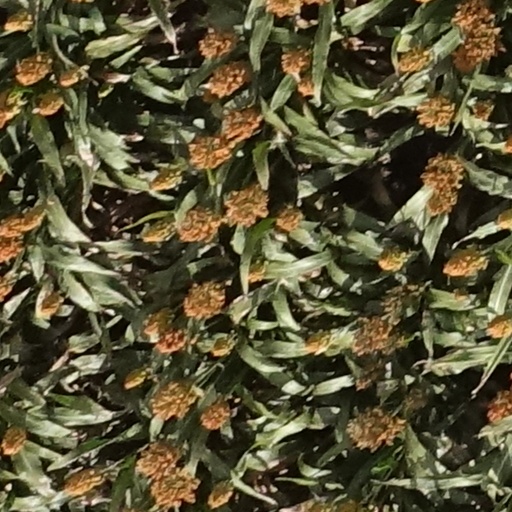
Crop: sorghum